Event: Nepal Earthquake
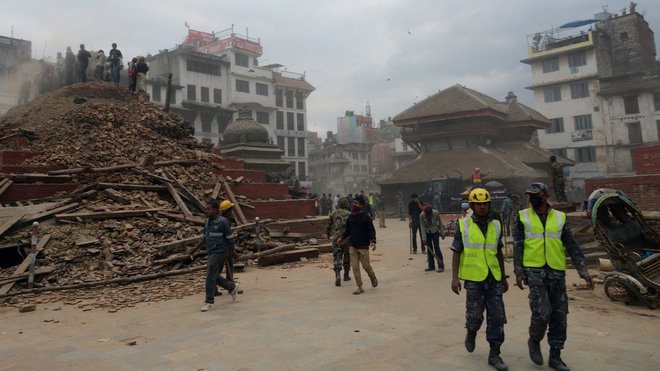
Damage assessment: damage